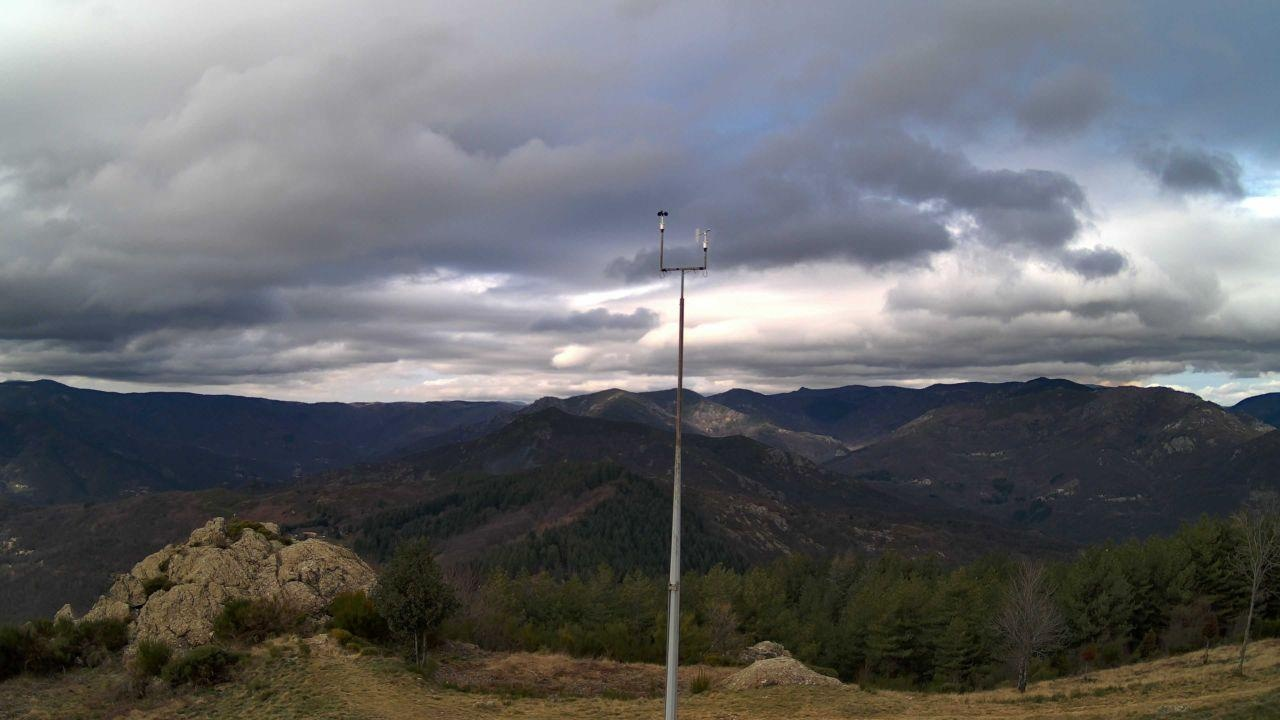
Fire: no
Smoke: yes